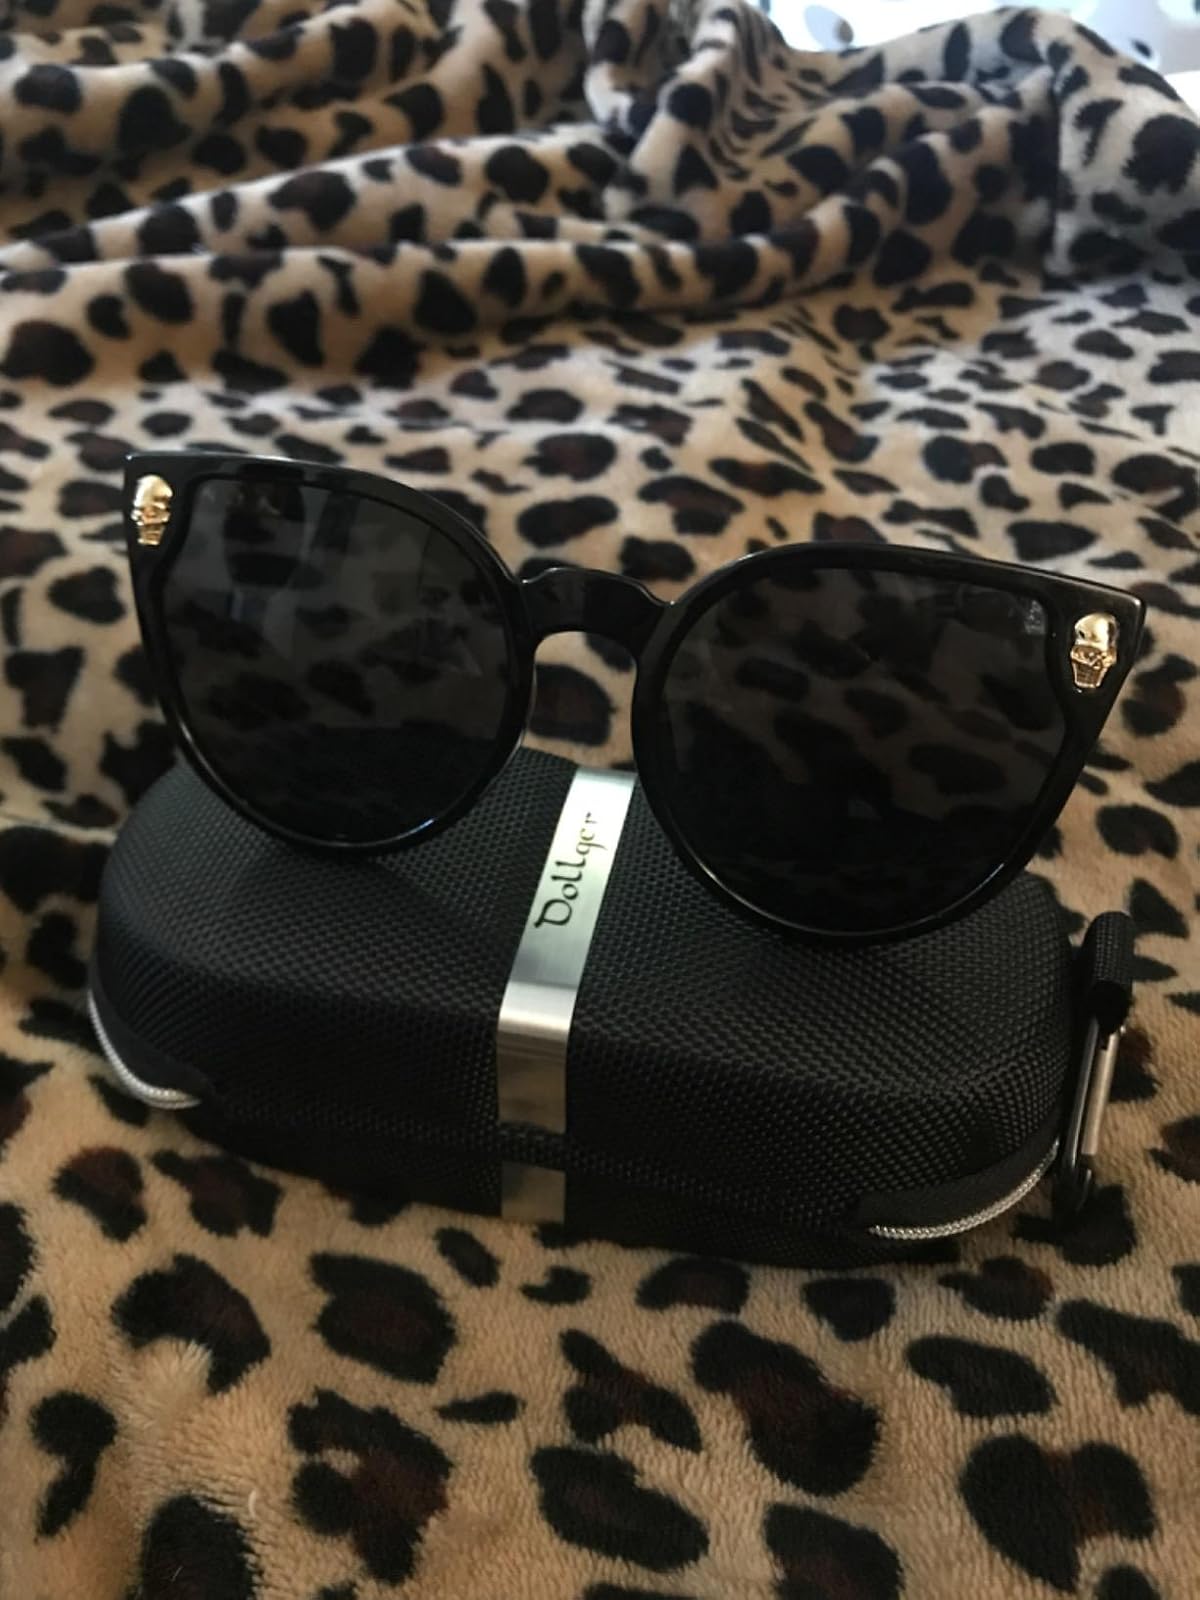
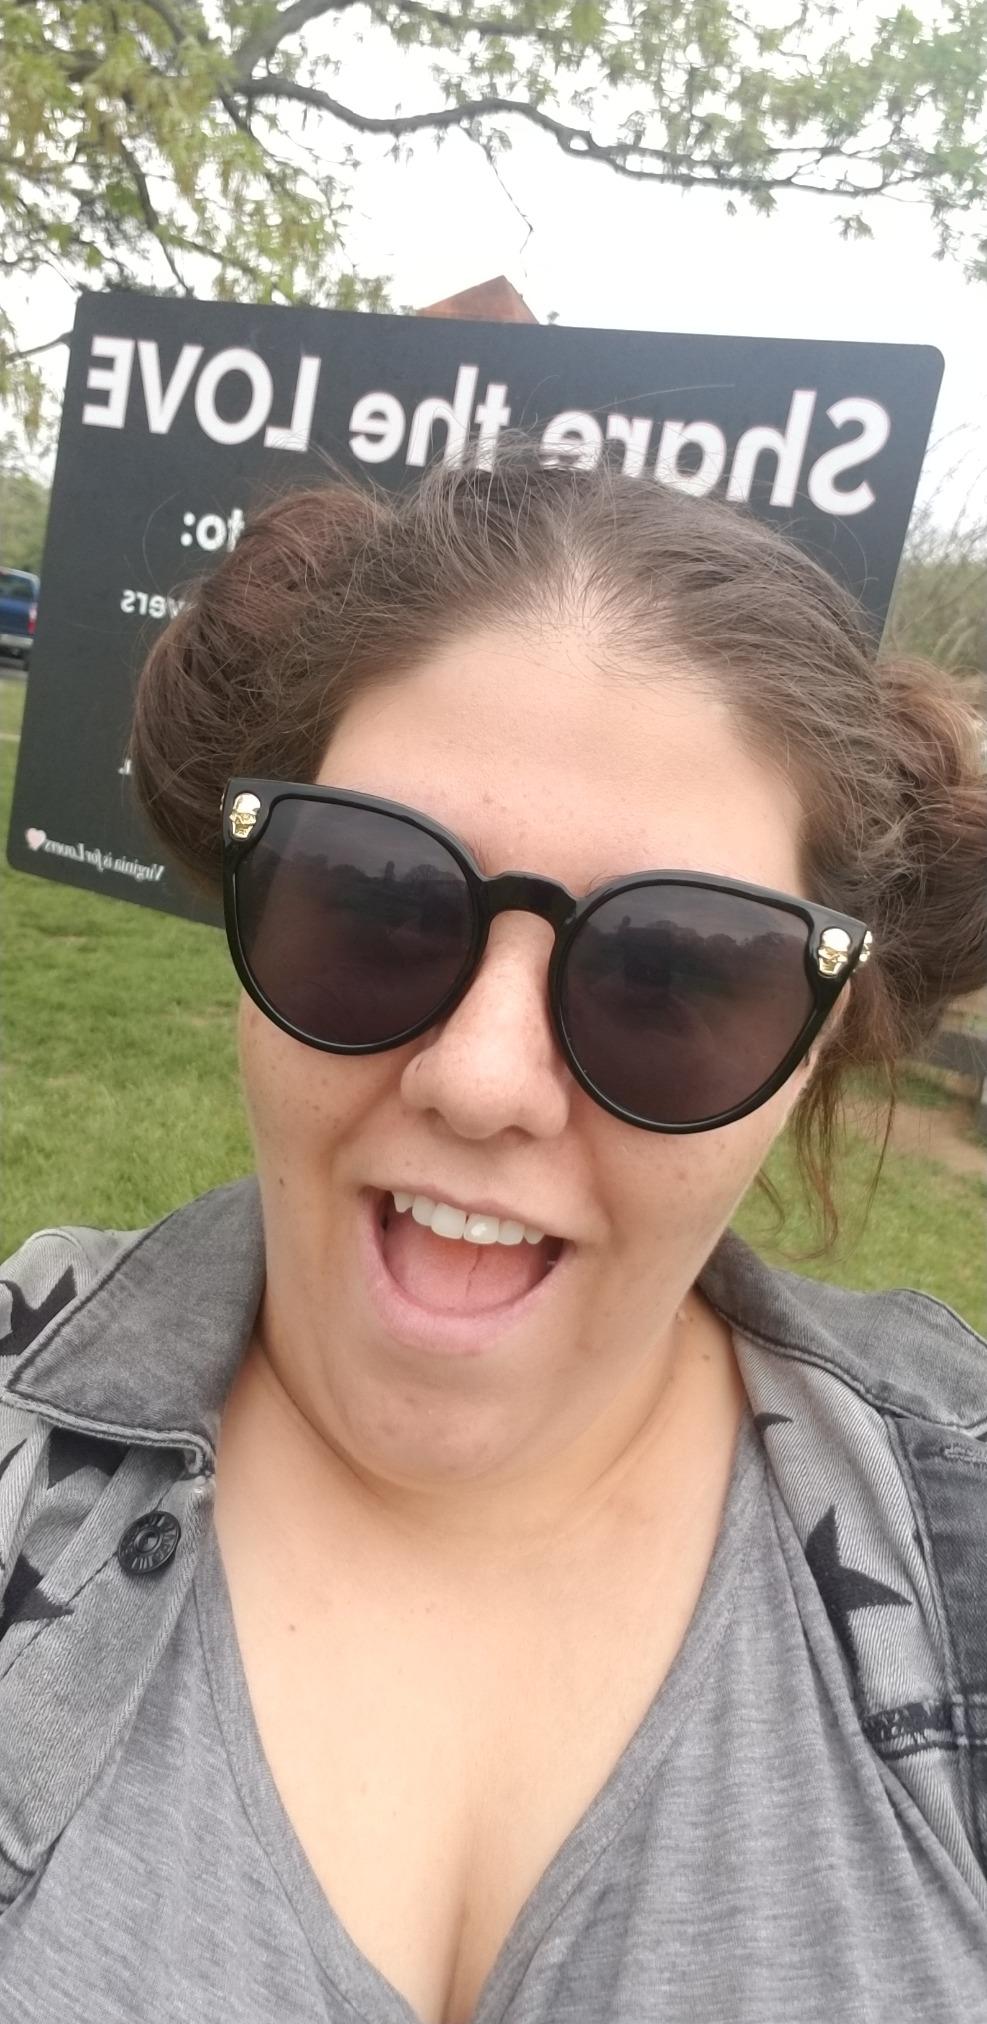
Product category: accessories_sunglasses
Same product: yes